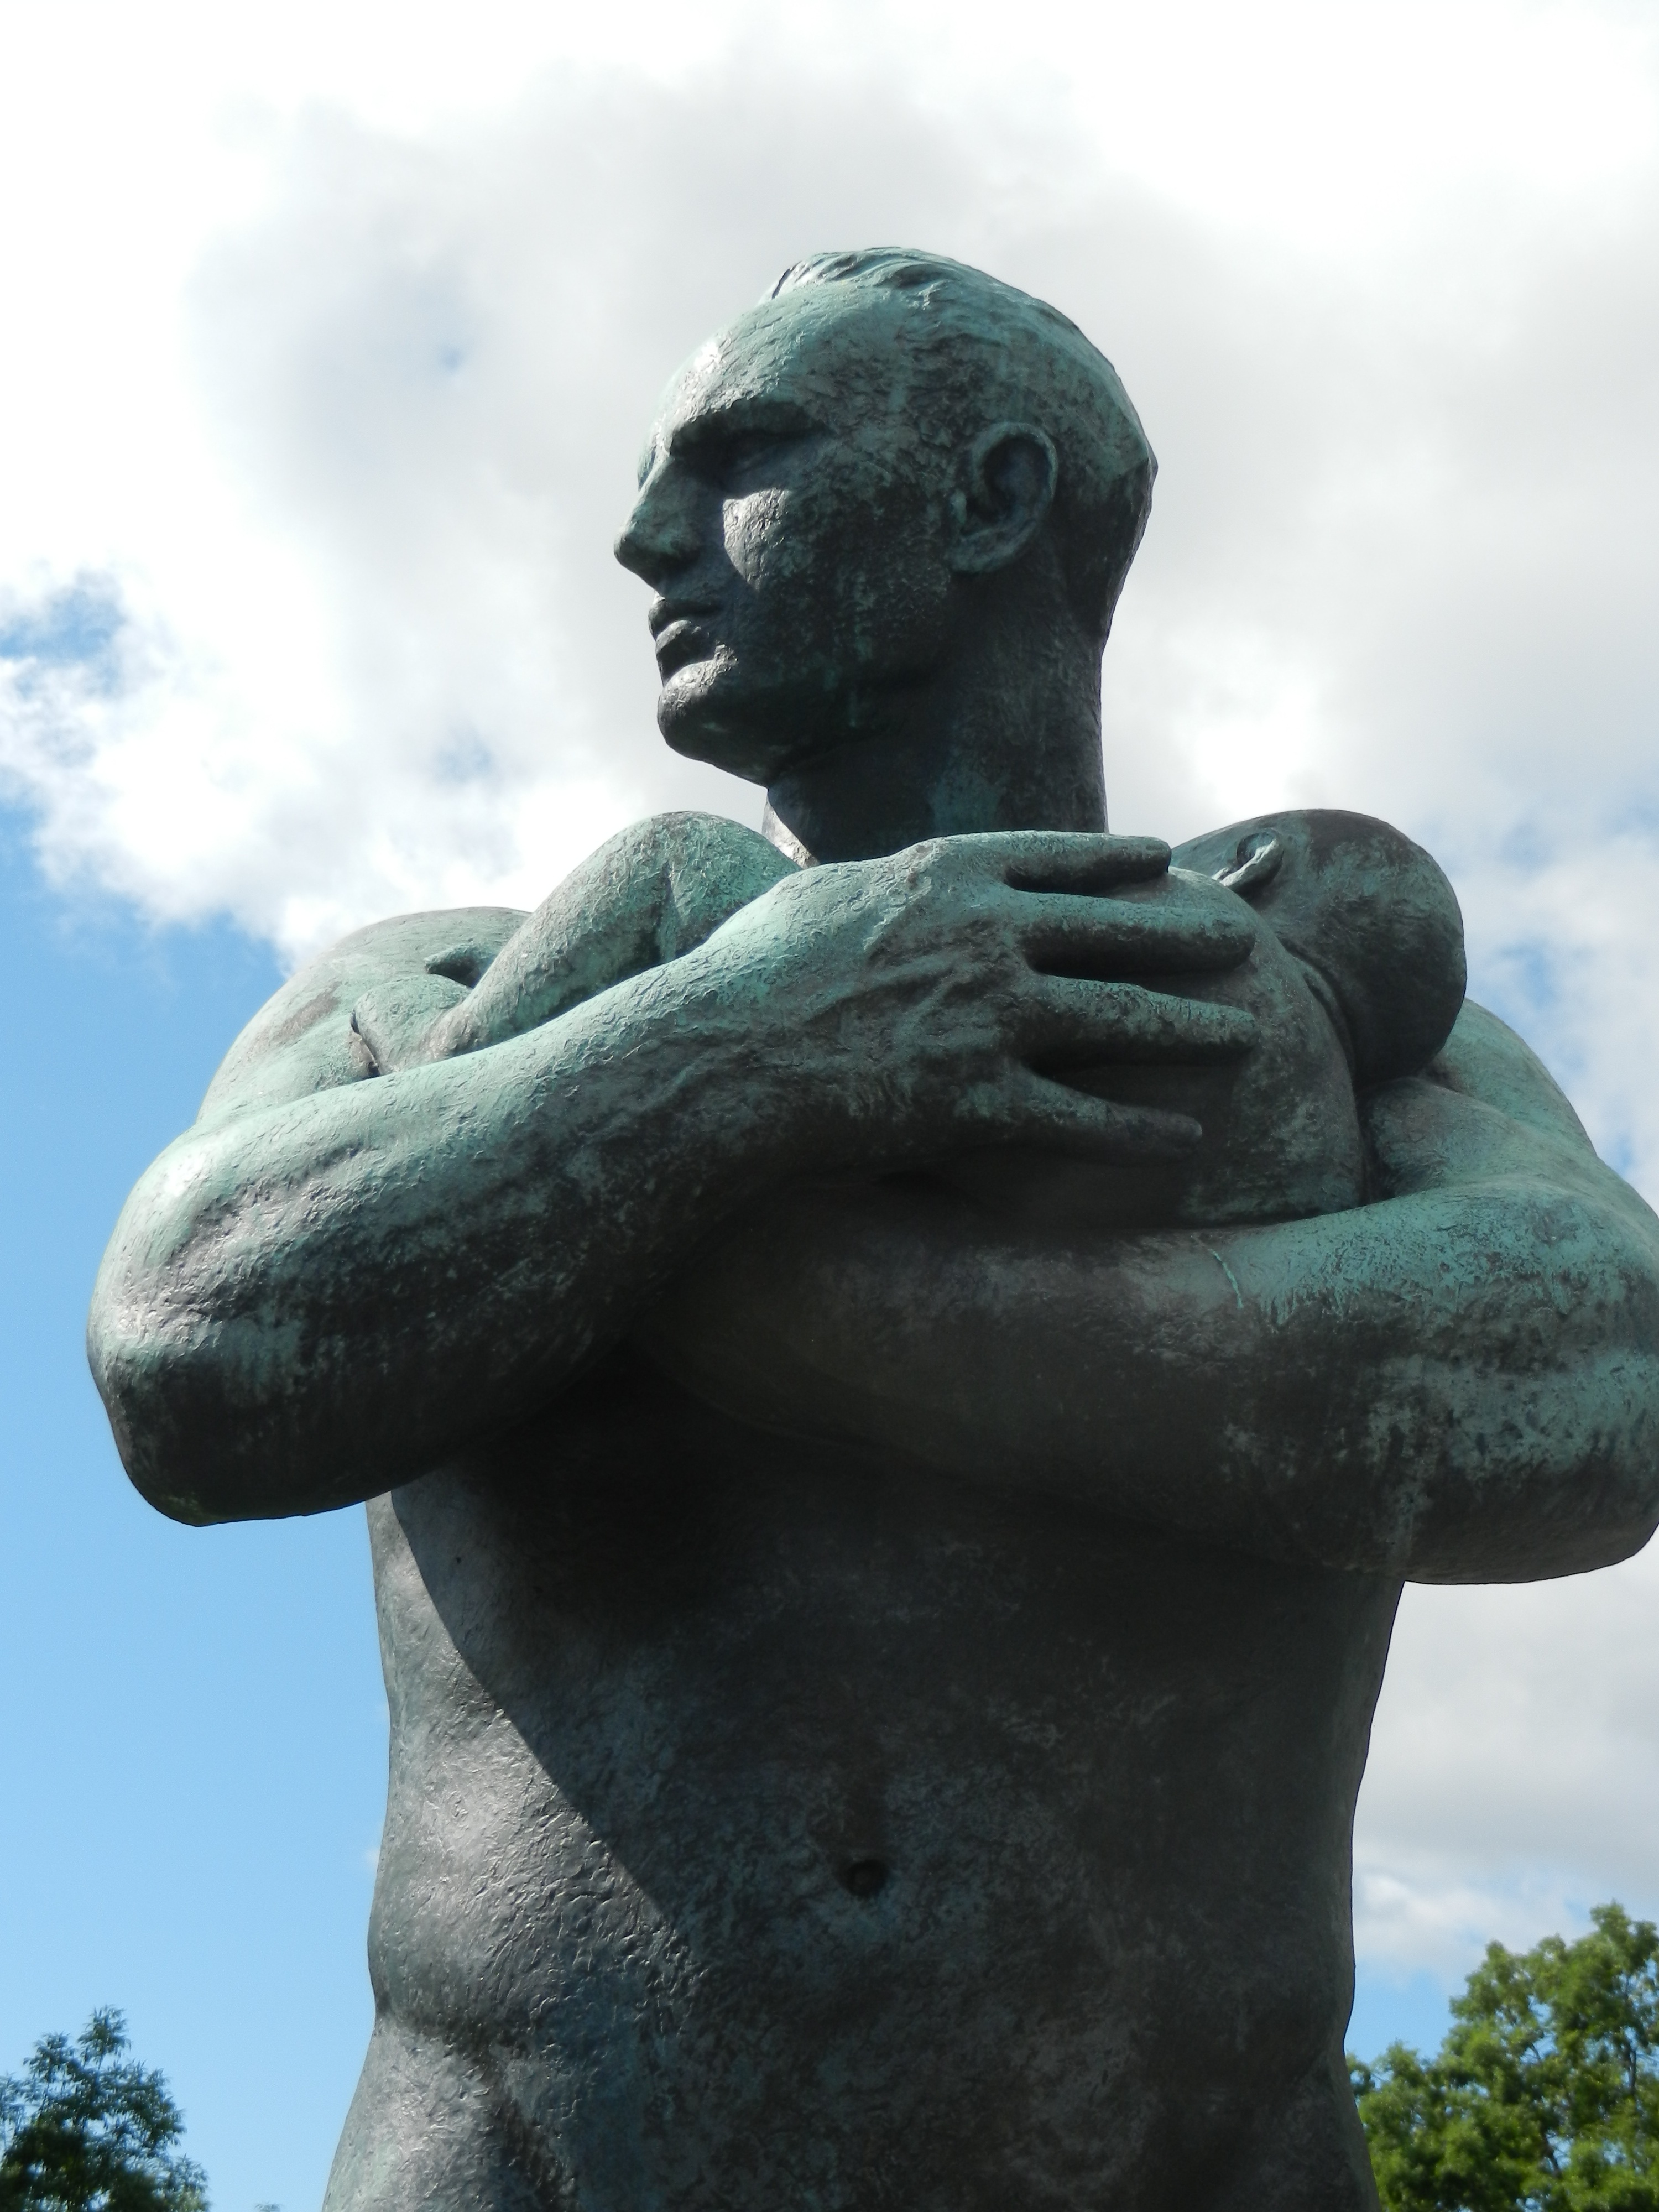
rock, stone, monument, statue, father, child, gargoyle, sculpture, art, temple, protection, norway, oslo, concern, frogner park, vigeland installation